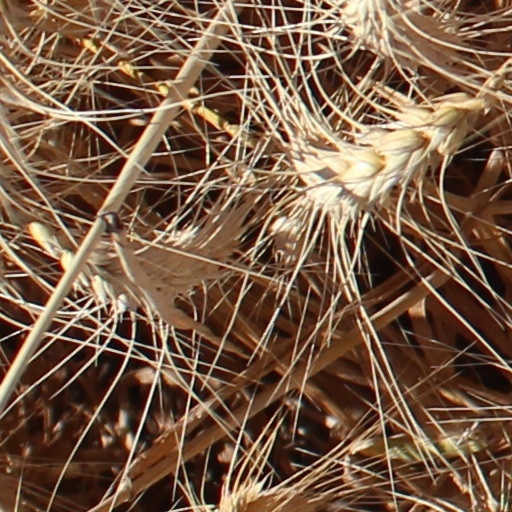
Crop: wheat